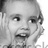
Emotion: surprise